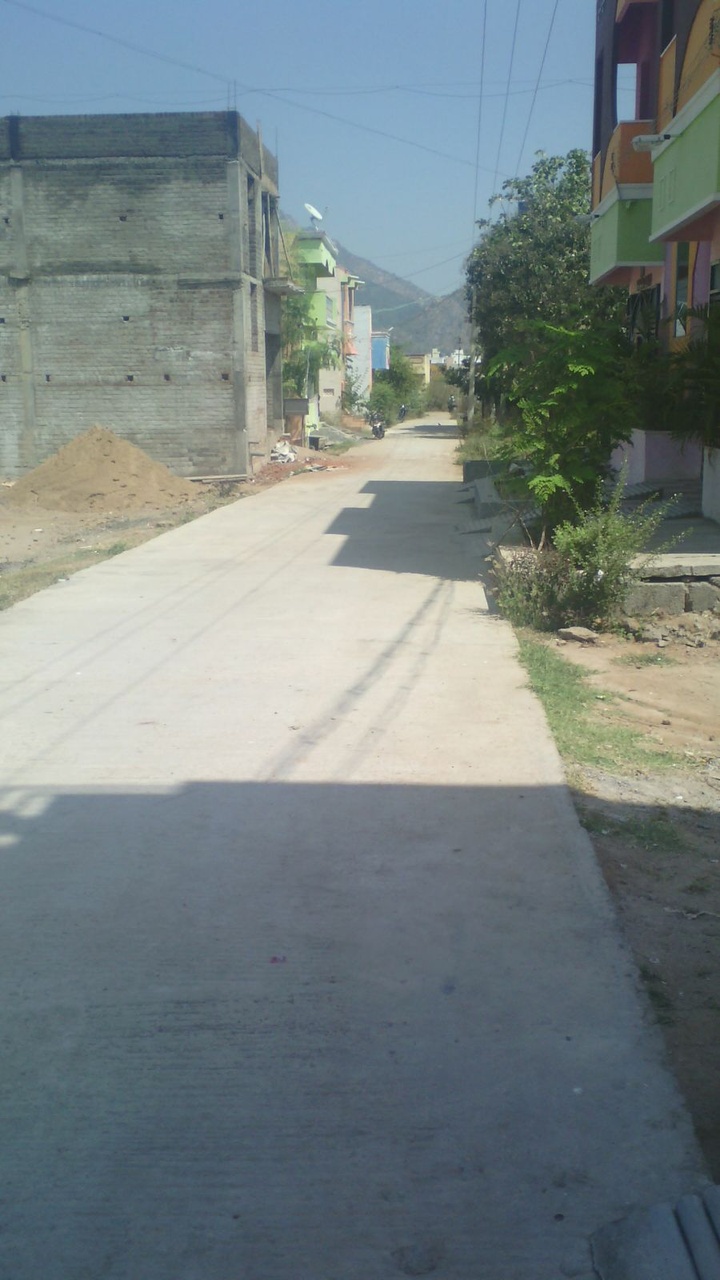
bismillah Nagar street view